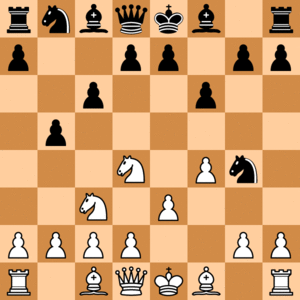
Les échecs atomiques sont une variante du jeu d'échecs.